Ludmila Seefried-Matějková

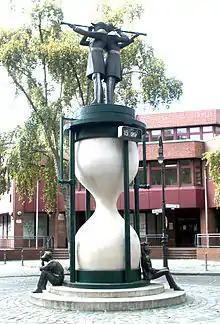
Double Admiral, 1985, Berlin-Kreuzberg

Ludmila Seefried-Matejkova studied figure sculpture under Prof.Marie Uchytilova-Kucova in Prague. She was able to look into the abstract form under Prof. Joe Henry Lonas. Her sculptures from this period were stylized anthropomorphic or bioform constructions in plaster.